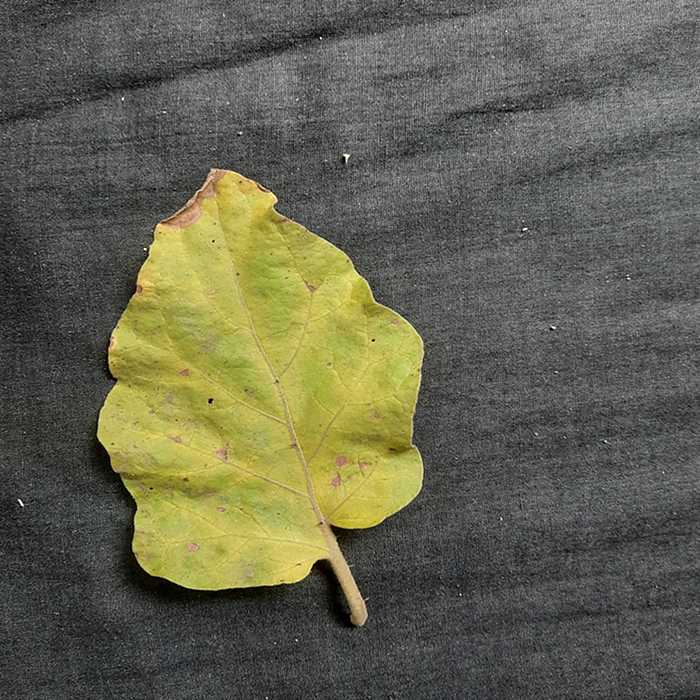
Plant: Eggplant
Label: Eggplant verticillium wilt